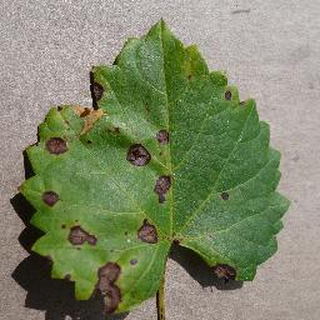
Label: grape_black_rot